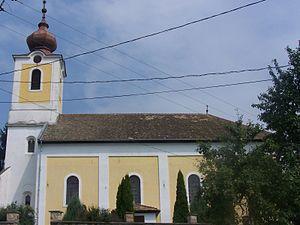
Szokolya est un village et une commune du comitat de Pest en Hongrie.